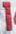
Number: 1